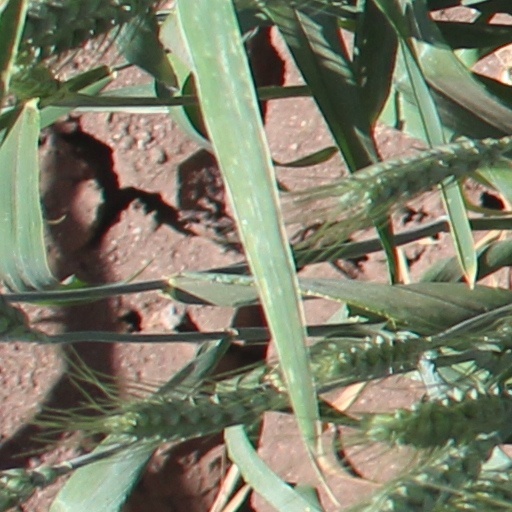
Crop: wheat